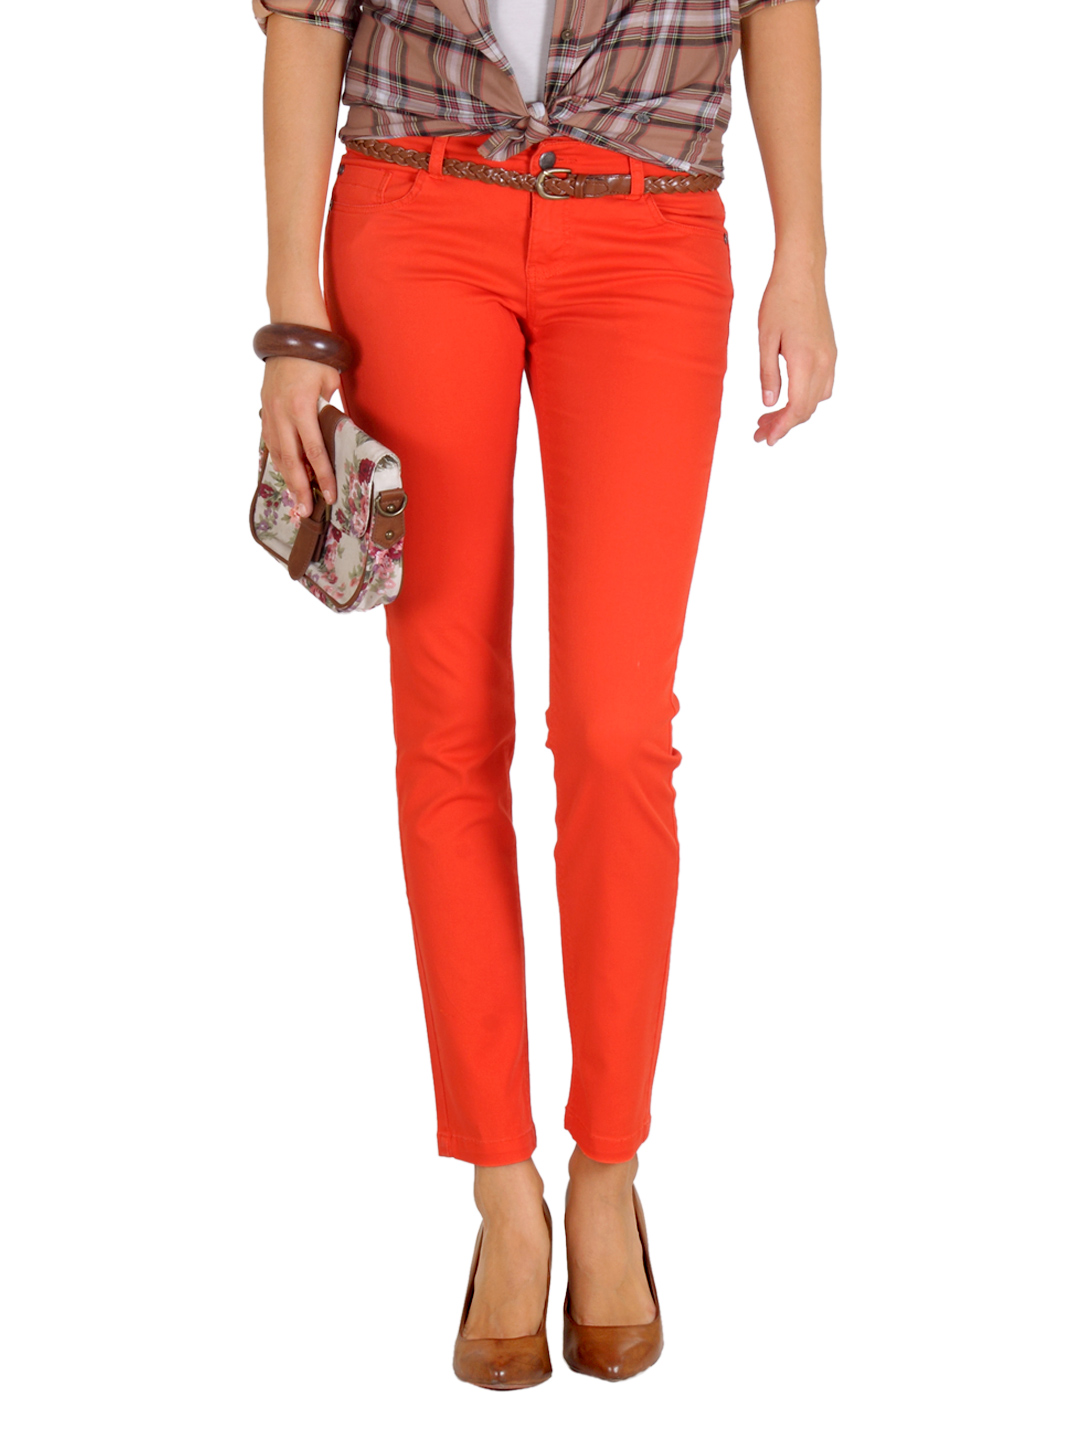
ONLY Women Orange Trousers
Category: Apparel / Bottomwear / Trousers
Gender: Women
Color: Orange
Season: Summer 2012
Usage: Casual